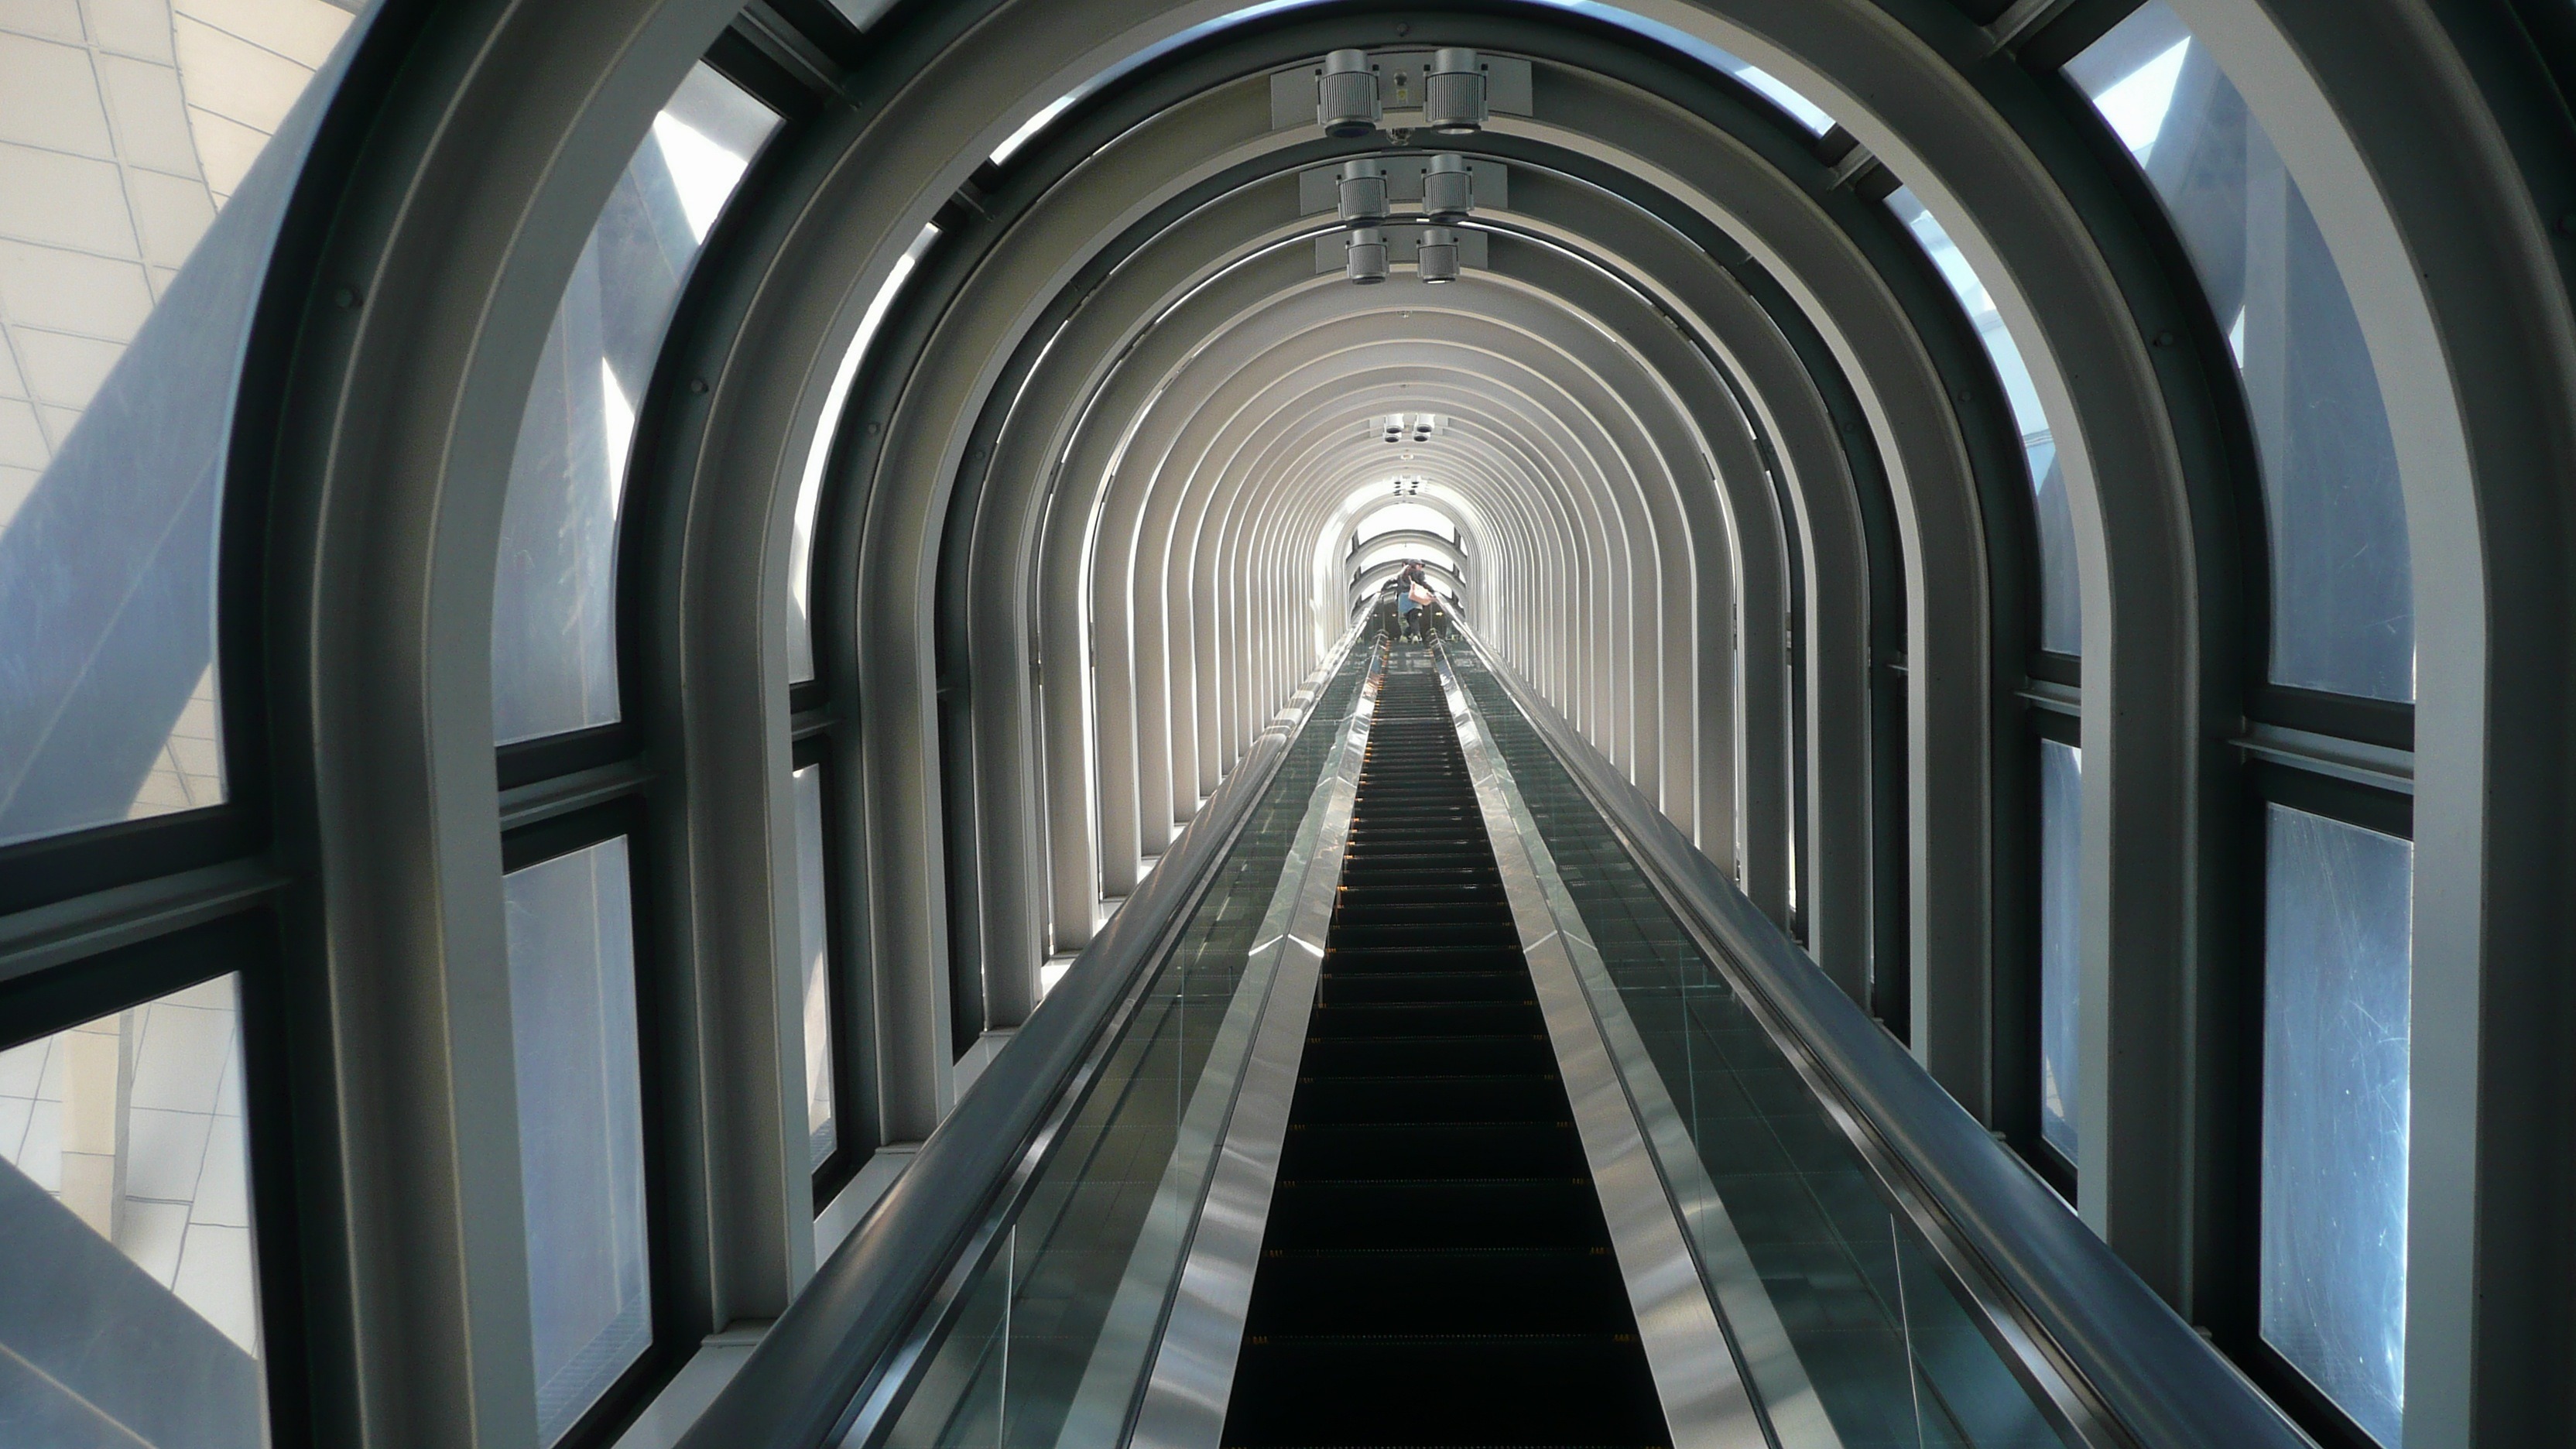
architecture, interior, glass, building, tunnel, escalator, transport, japan, modern, public transport, arched, metro station, inside, infrastructure, symmetry, osaka, daylighting, people mover